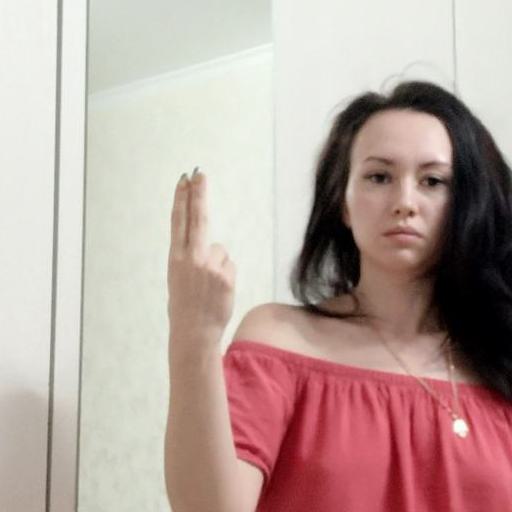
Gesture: two_up_inverted